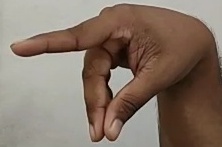
ASL sign: P